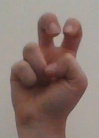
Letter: toot